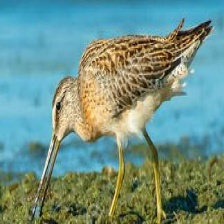
Species: SHORT BILLED DOWITCHER
Scientific name: LIMNODROMUS GRISEUS